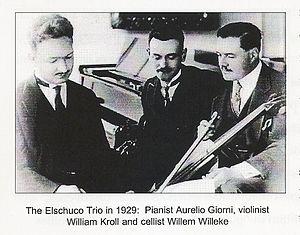
William Kroll est un compositeur et un violoniste américain, né le 30 janvier 1901 à New York et décédé en 1980 à Boston, Massachusetts. Il a fondé plusieurs ensembles de chambres célèbres dont le Quatuor Coolidge et le Quatuor Kroll.